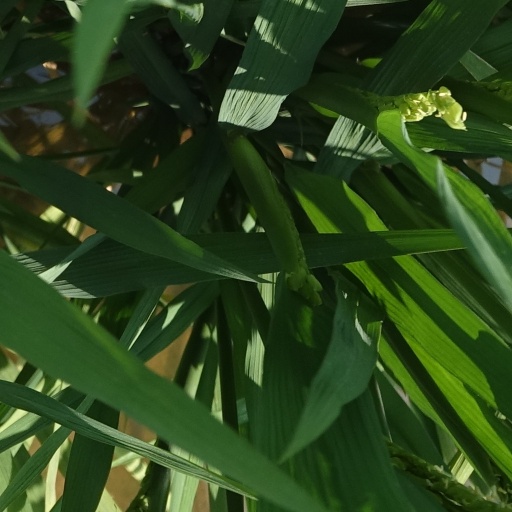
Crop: rice